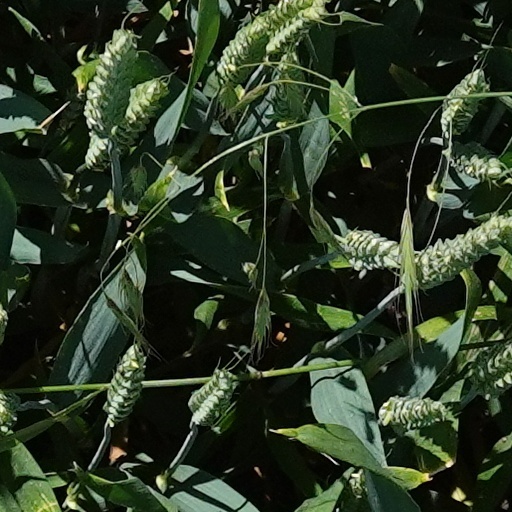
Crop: wheat